Adrian Dingli

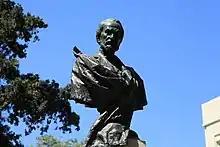
Bust of Adrian Dingli by Antonio Sciortino in The Mall, Floriana

Sir Adrian "Adriano" Dingli (8 October 1817 – 25 November 1900) was Chief Justice of Malta.